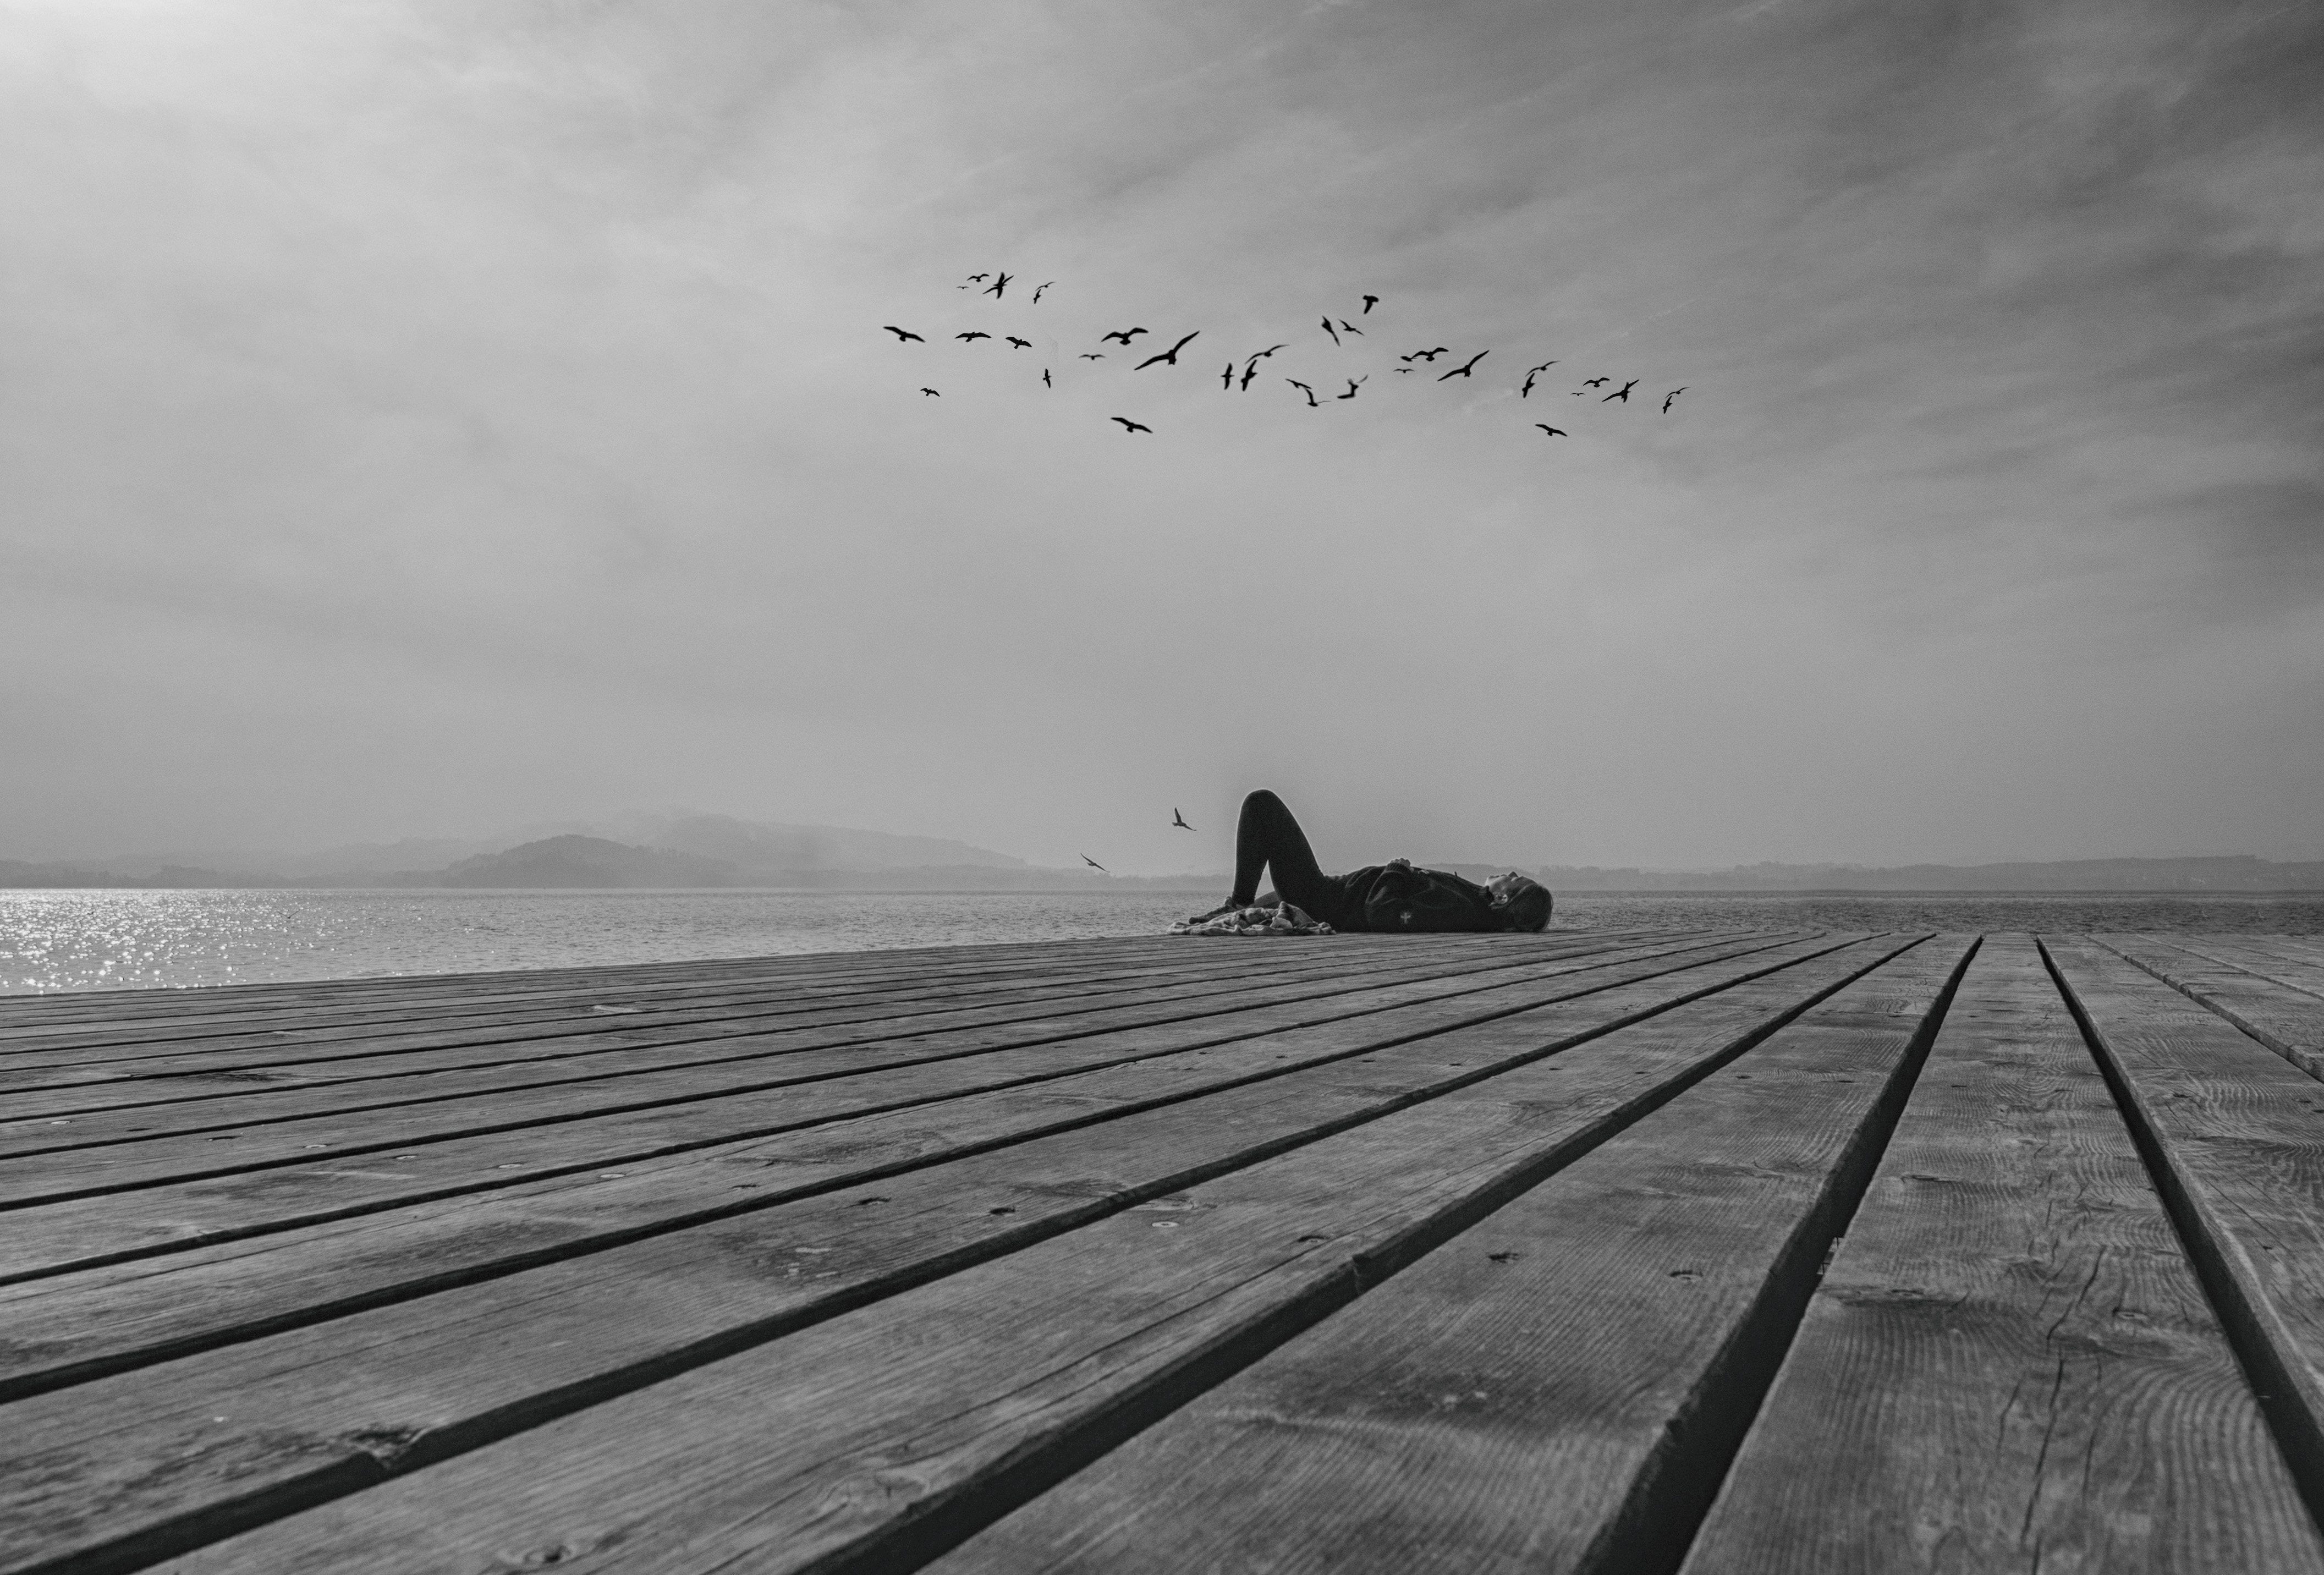
sea, horizon, snow, winter, cloud, black and white, track, white, street, morning, wave, wind, line, weather, monochrome, bw, shape, monochrome photography, atmospheric phenomenon